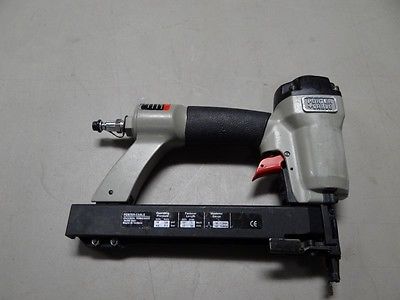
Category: stapler